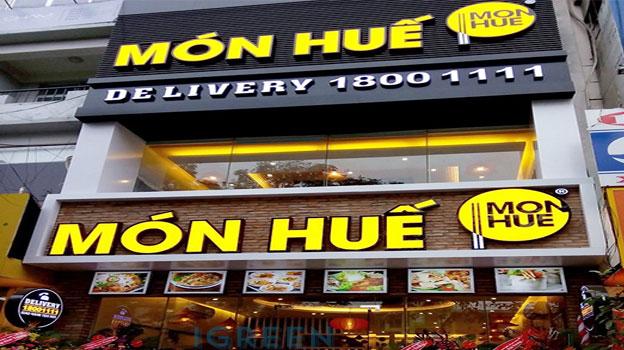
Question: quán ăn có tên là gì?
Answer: quán ăn có tên là món huế